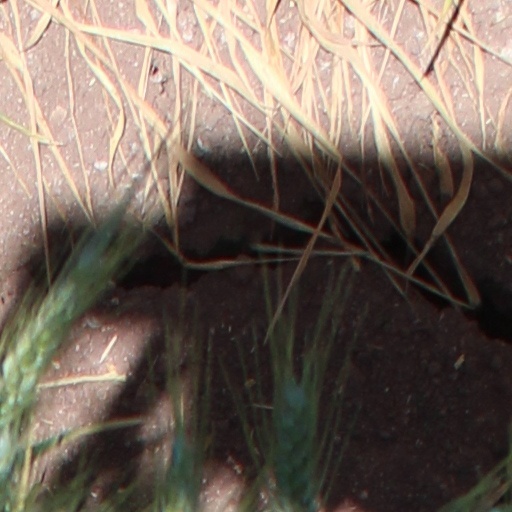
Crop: wheat